2012 Giro d'Italia, Stage 12 to Stage 21

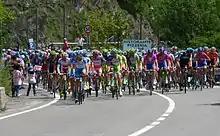
The peloton approaching the town of Aprica, where the riders climbed the "Passo dell'Aprica".

The race's queen stage consisted of five categorised climbs over the parcours. Having commenced the stage with the second-category climb of the "Passo del Tonale", the riders contended with a pair of contrasting third-category climbs; the "Passo dell'Aprica", a shallow climb with an average gradient of just over 3%, and the "Teglio", a near- climb averaging 8%, although reaching 15% in places. Undulating roads set the course for the next hour of racing, up to the foot of the first-category "Passo del Mortirolo". The "Passo del Mortirolo", returning to the race after being absent in 2011, averages a gradient of in excess of 10% over its length, although the gradient reached 22% in places on the climb. Having descended from there, the riders headed towards Bormio and the start of the climb to the Cima Coppi – the highest point of the Giro d'Italia – of the "Stelvio Pass". Although not as steep as the "Passo del Mortirolo", the "Stelvio Pass" was a climb with an average gradient of only 7%, with the final being the steepest part of the climb, with 12% gradient recorded in certain areas.